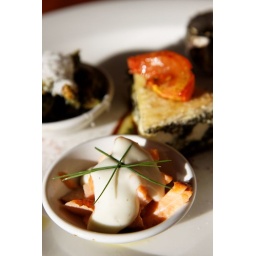
20100228-02-Oven roasted salmon with aioli on 5 tastes plate from Solicit in Hobart